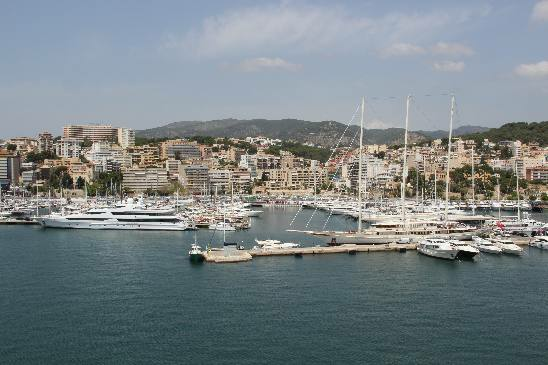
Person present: No